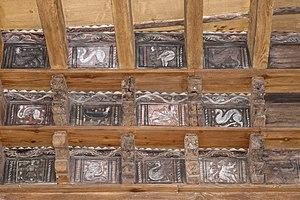
Peintures du plafond du cloître de la cathédrale Saint Léonce (XIV ème siècle). (Fréjus, Var, France) This building is indexed in the Base Mérimée, a database of architectural heritage maintained by the French Ministry of Culture,
La cathédrale Saint-Léonce de Fréjus est une cathédrale catholique romaine située dans le centre historique de Fréjus, dans le département du Var. Elle est classée Monument historique depuis 1862.